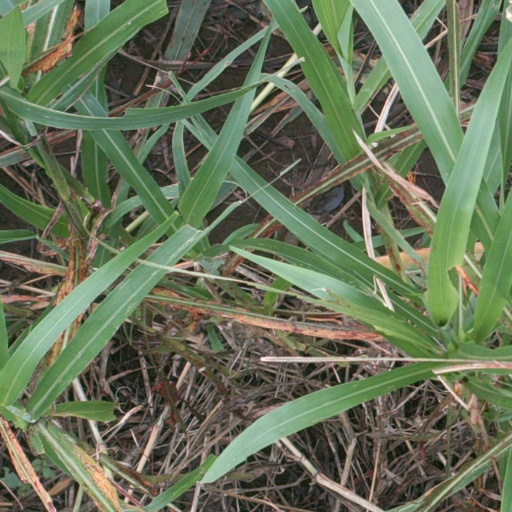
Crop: sorghum